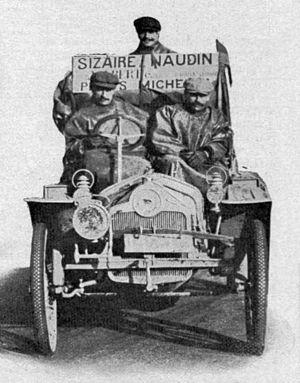
New-york-Paris 1908, la Sizaire-Naudin de Pons, Deschamps et Berlhe - La Vie au Grand Air du 8 février 1908, p.84
Le New York-Paris 1908, dit The Great Race, est une course automobile ancêtre des croisières automobiles d'avant-guerre puis des rallyes-marathons d'après-guerre et des rallyes-raids modernes actuels. Elle dure sept mois sur un parcours de 22 000 miles, soit une distance totale de 35 400 kilomètres.